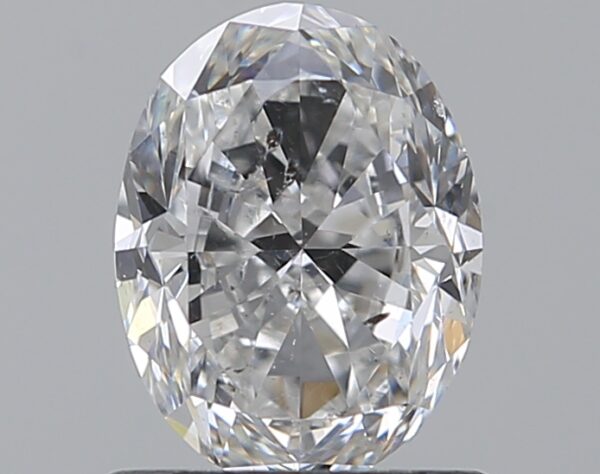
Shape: oval
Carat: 0.9
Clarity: SI2
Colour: E
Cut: GD
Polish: EX
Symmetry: VG
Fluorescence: F
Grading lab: GIA
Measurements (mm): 6.82 x 5.16 x 3.46